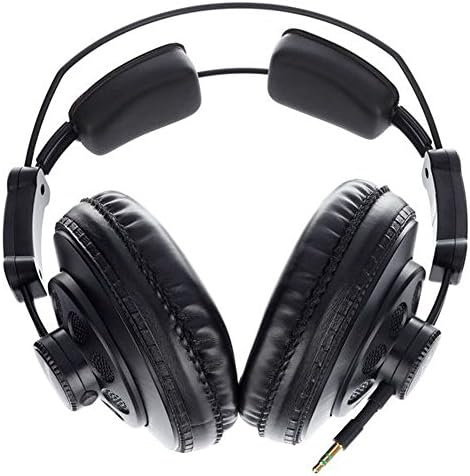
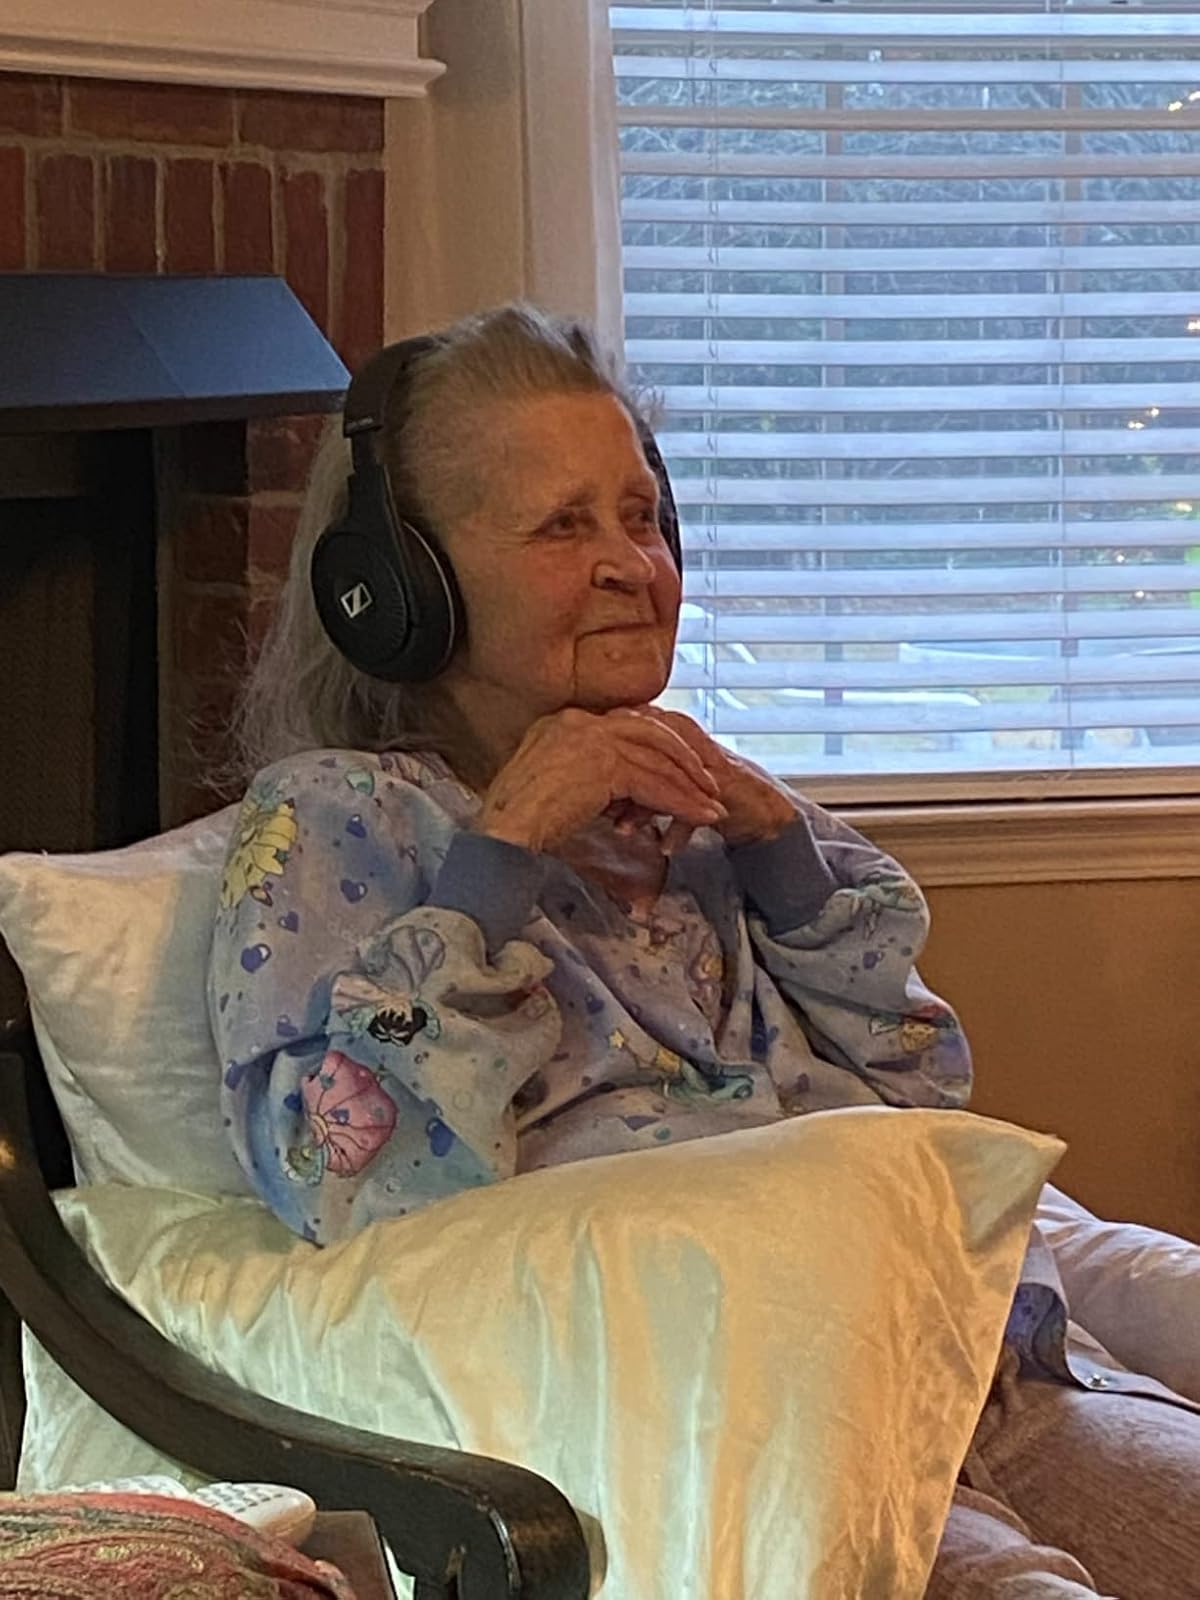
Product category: headphones
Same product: no